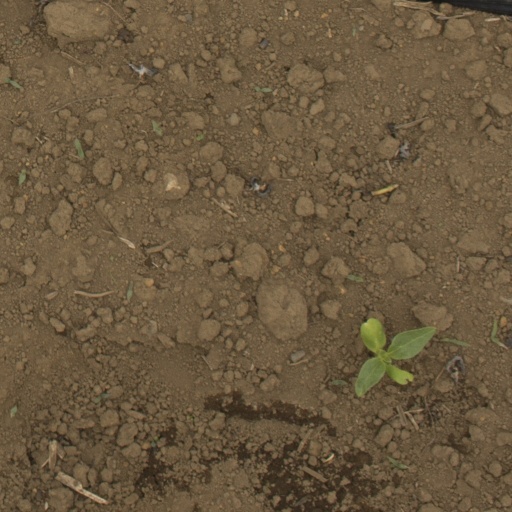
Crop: Jerusalem artichoke